Small nucleolar RNA Z194

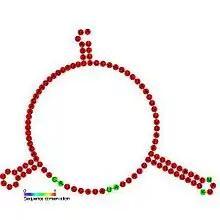
Predicted secondary structure and sequence conservation of snoZ194

In molecular biology, Small nucleolar RNA Z194 is a non-coding RNA (ncRNA) molecule which functions in the modification of other small nuclear RNAs (snRNAs). This type of modifying RNA is usually located in the nucleolus of the eukaryotic cell which is a major site of snRNA biogenesis. It is known as a small nucleolar RNA (snoRNA) and also often referred to as a guide RNA.